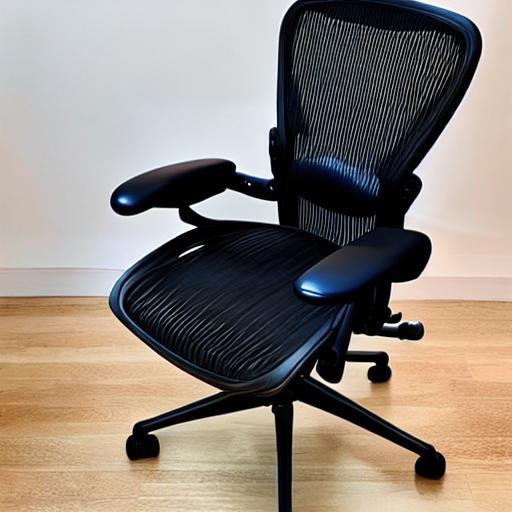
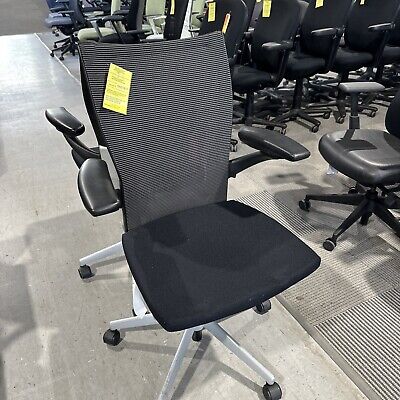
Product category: items_chair
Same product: no